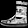
Label: Ankle boot